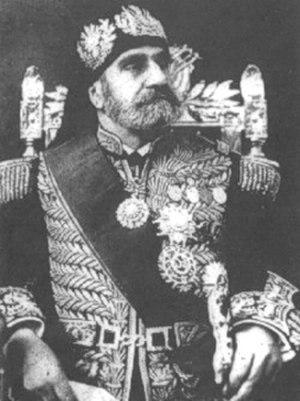
Cet article dresse la liste des chefs du gouvernement tunisien.
Les Husseinites sont une dynastie tunisienne qui est la dernière à régner sur son pays avant l'instauration du régime républicain.
Ahmed II, né le 13 avril 1862 au palais Dar al-Taj de La Marsa et décédé le 19 juin 1942 à La Marsa, est bey de Tunis de la dynastie des Husseinites de 1929 à sa mort.